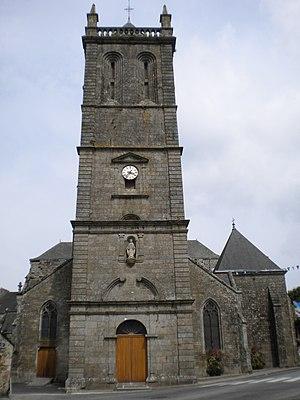
Église Notre-Dame du Roncier de Rostrenen.